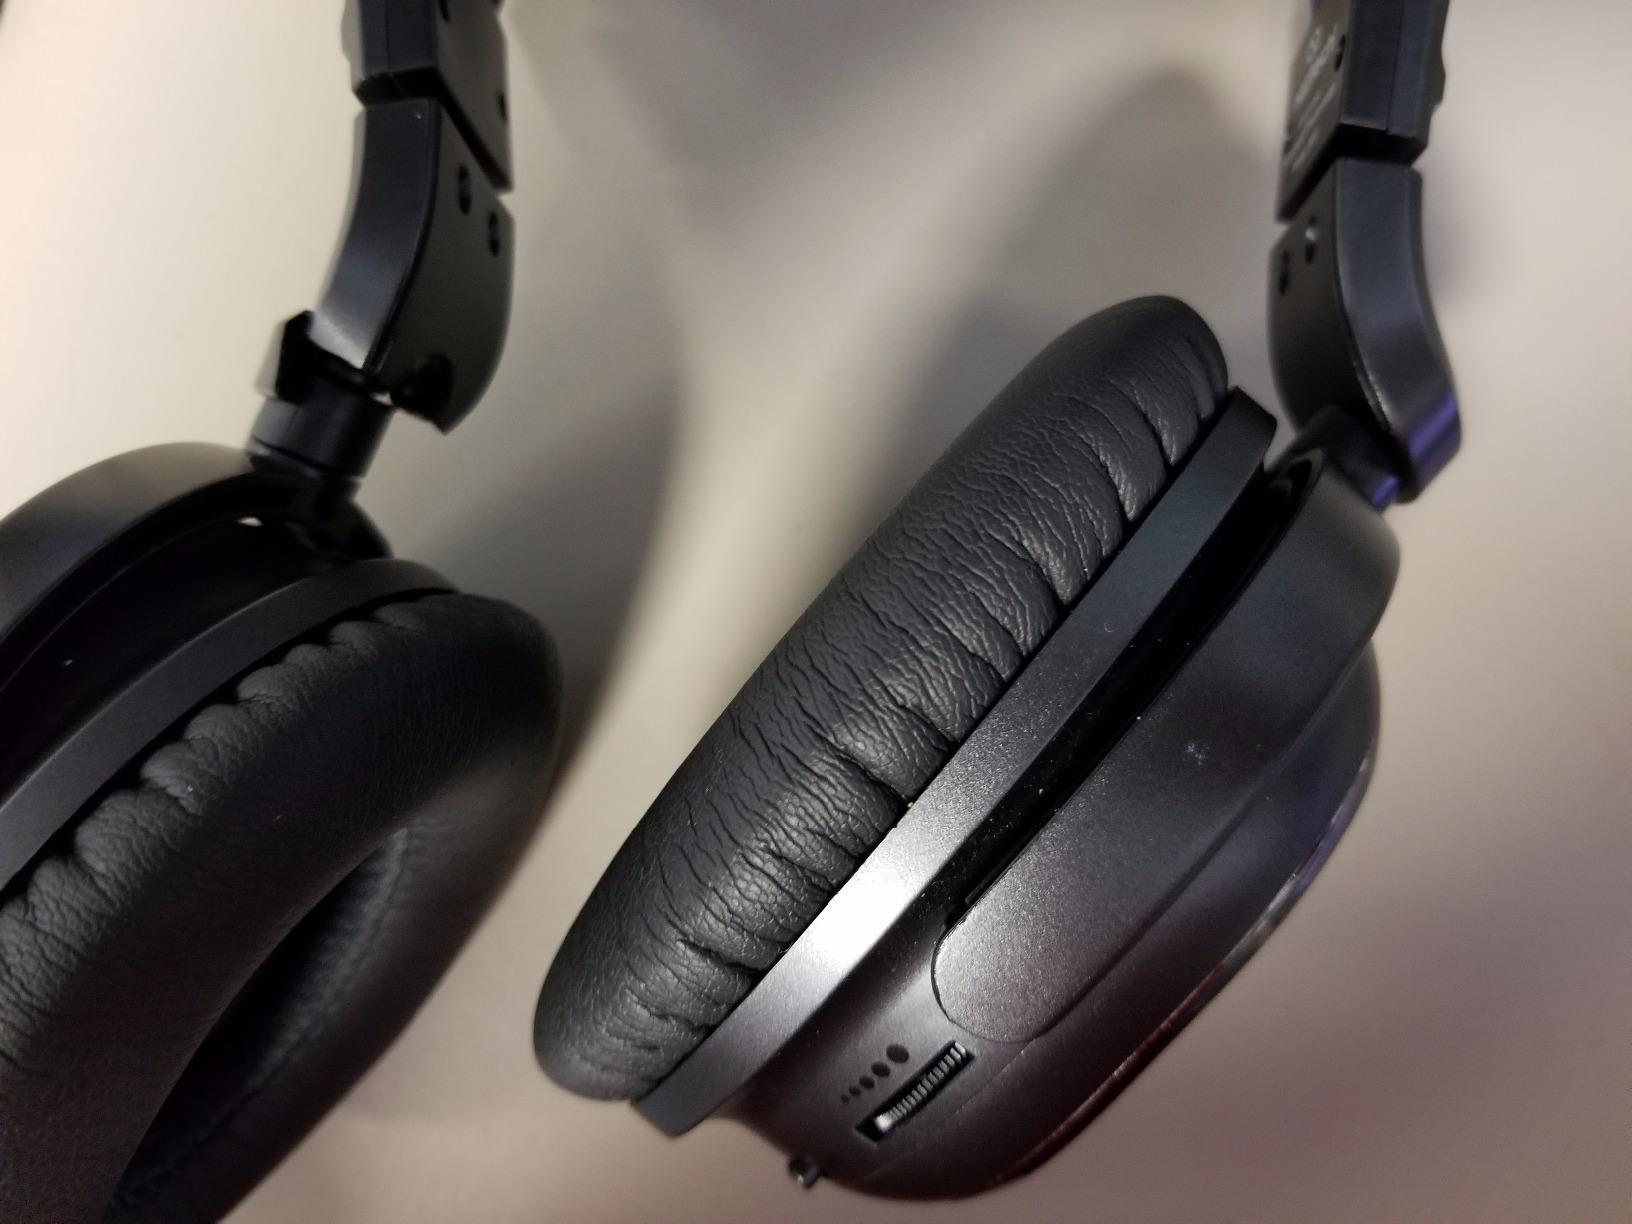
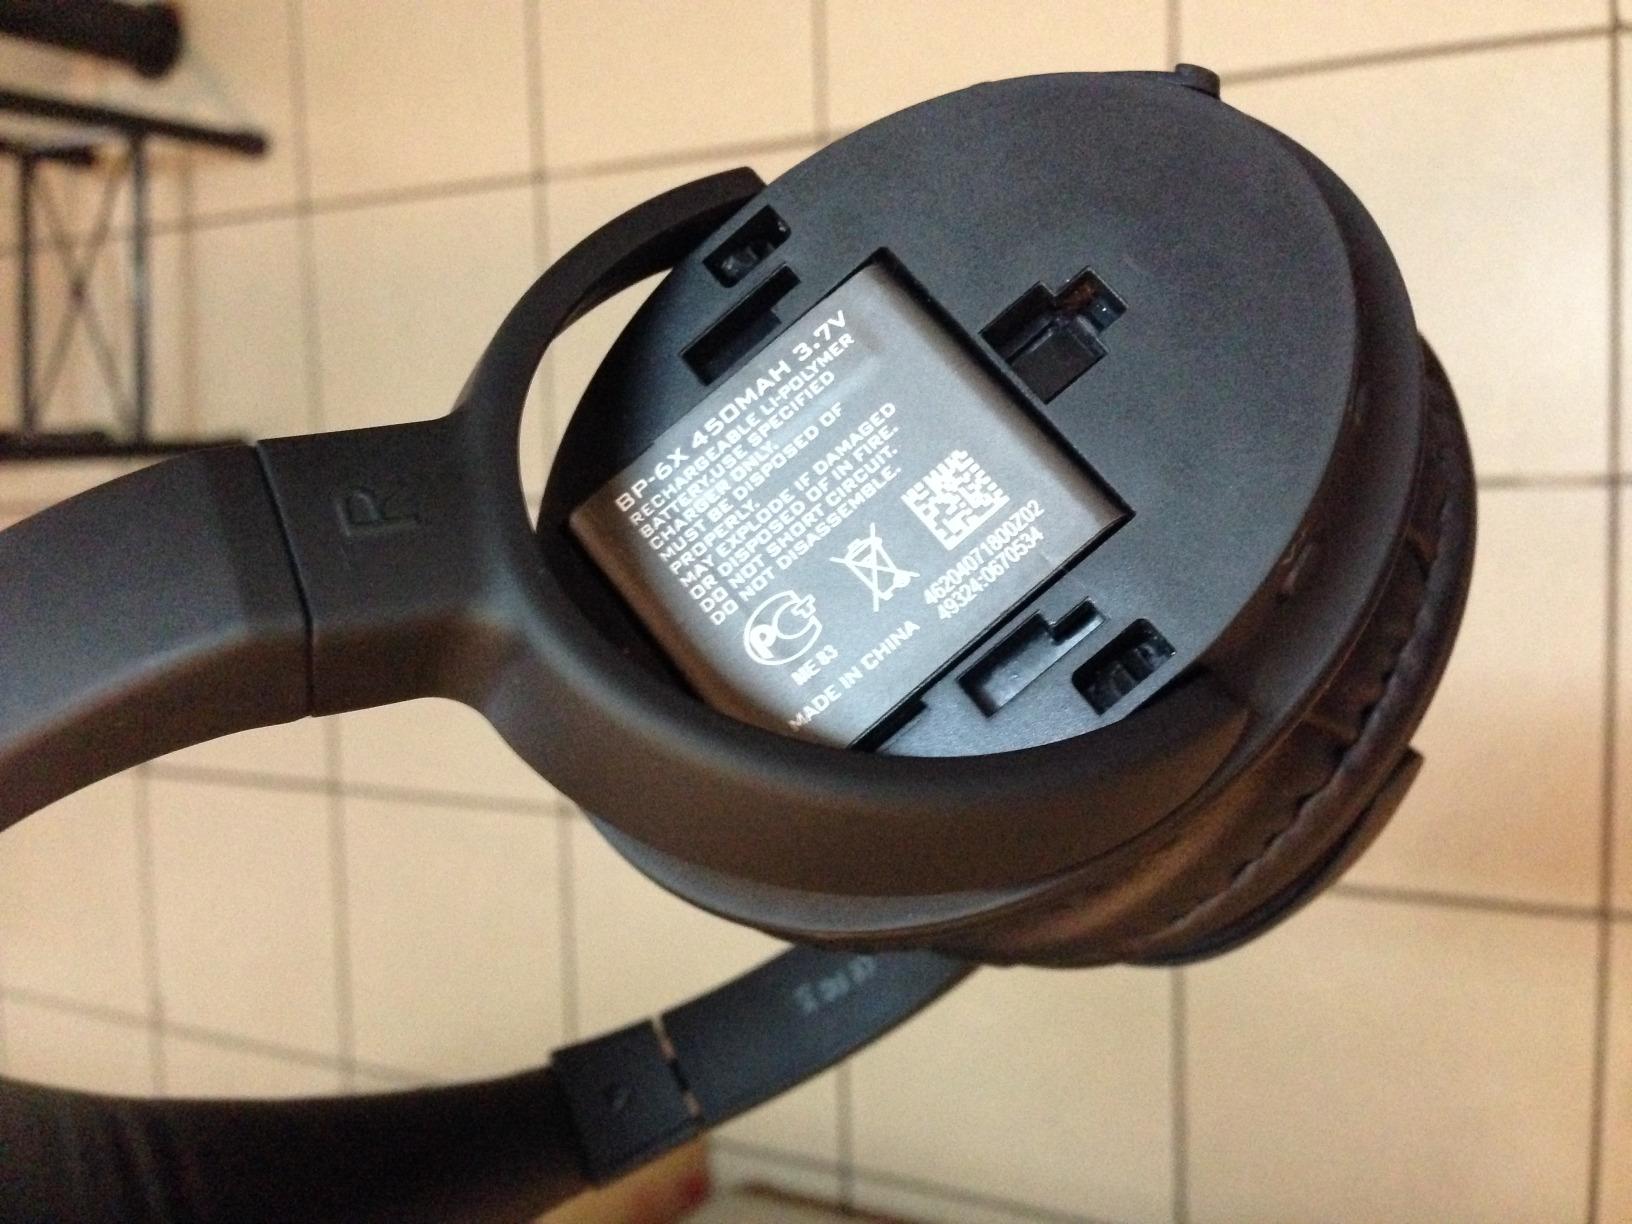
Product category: headphones
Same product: no